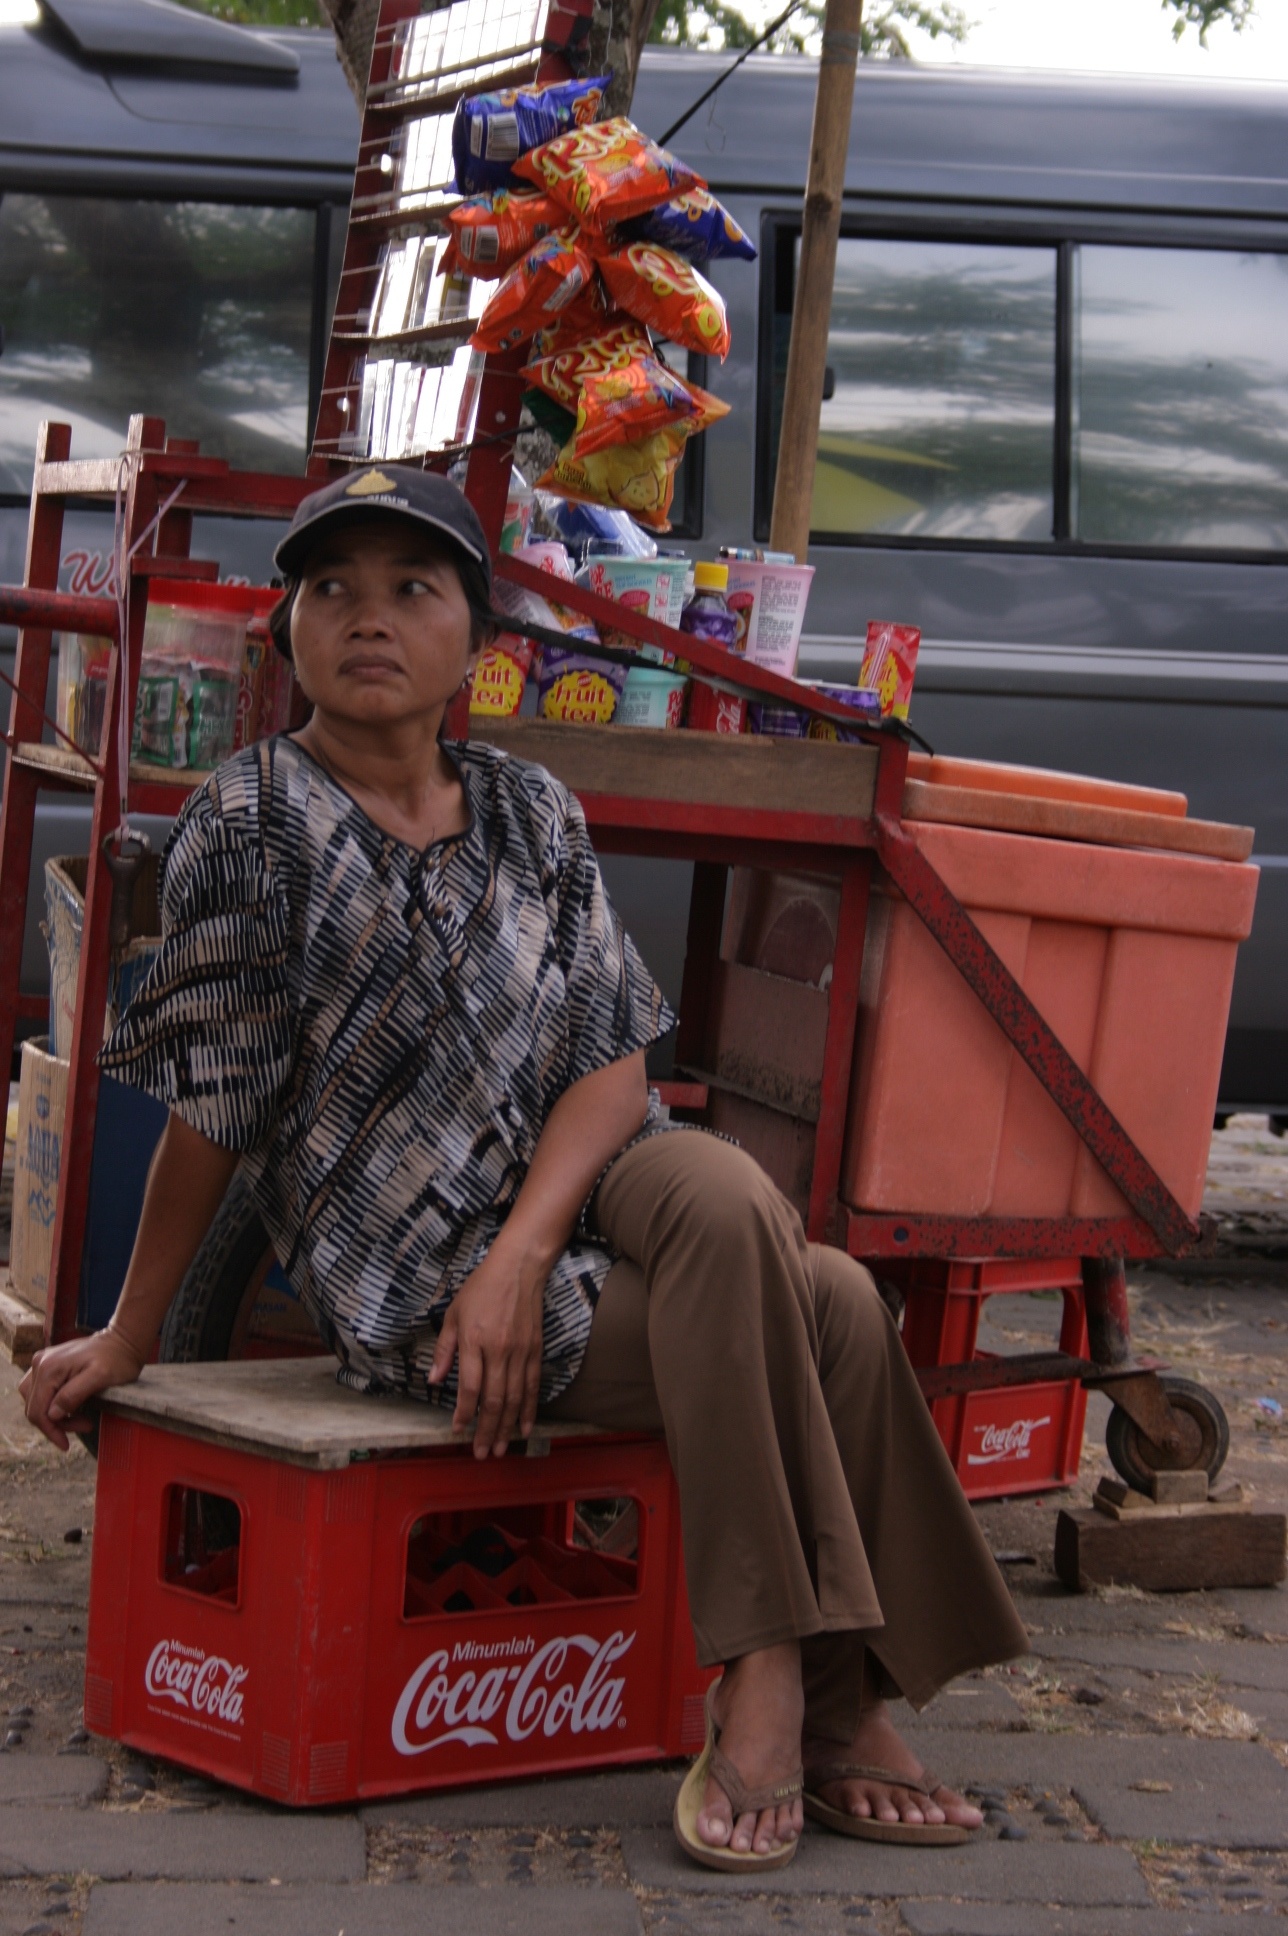
red, vendor, temple, culture, souvenir, traditional, indonesia small shop, traditional shop